Yandamuri Veerendranath

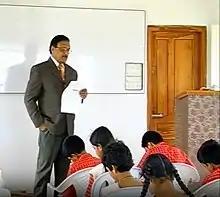
Yandamuri Veerendranath in a teaching session with children

He is passionate about motivating students and gave around 1000 motivational speeches all over India and abroad. He has also been involved in motivating around 40,000 financially poor SC & ST students all over Andhra Pradesh at 13 District headquarters.